Seifu Mikael

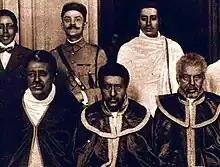
Special Commissioners from Empress Zauditu of Ethiopia sent to London. Lij Seifu Mikael (standing far left)

Pursuant to his written accounts, in the beginning, he liked, admired, and supported his relative Emperor Haile Selassie, during his regency for his zeal and progressive policies but later grew to despise his rule after Ras Tafari became emperor, citing partisanship, disdain towards certain descendants of King Sahle Sellasie, the old officials of Menelik II and Empress Zewditu, contempt to criticisms and perceived isolation of early educated Ethiopians whom he wasn't responsible for their education; as a result, Seifu as one of the earliest educated Ethiopians who didn't owe their education to Ras Tafari, he believed the roles he played in shaping modern Ethiopian institutions, especially the foreign affairs bureau he helped organize as well as his diplomatic contributions and struggles before and during the Italo-Ethiopian war have been undermined.